Asunción

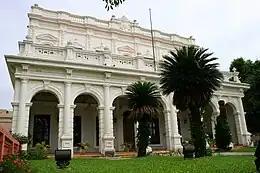
Universidad Nacional de Asunción

The Municipal Government is exercised by the Municipal Board and the Municipal Intendance, in accordance with the provisions of Article 20 of the Municipal Organic Law (MOL). Those who make up the mayor's office are the Intendant and the administrative departments of the municipality. The Mayor is the general administrator of the district, who is elected directly by the citizens to operate for a period of 5 years, while The councillor integrated into the municipal board last 5 years in their functions, with the possibility of being re-elected, and whose function is limited to that of a deliberative and legislative body of the government municipal. According to article 24 of the aforementioned law, the number of councilors that a municipality requires varies according to the budget amount that the State issues to the jurisdiction.